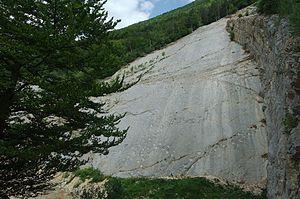
Le massif du Jura est une ceinture de chevauchement formée à partir du Miocène dans le cadre de l'orogenèse alpine suite au chevauchement des massifs cristallins externes sur le socle jurassien. Le massif s'est construit par le décollement puis le plissement des couvertures sédimentaires du domaine paléogéographique du Jura. Ces couvertures mésozoïques correspondent à des dépôts essentiellement calcaires d'une mer épicontinentale peu profonde séparant l'avant-pays européen de la marge passive nord européenne de la Téthys alpine. Ils sont couverts, notamment au sud, par la molasse cénozoïque du bassin d'avant-pays nord alpin ou bassin molassique suisse.